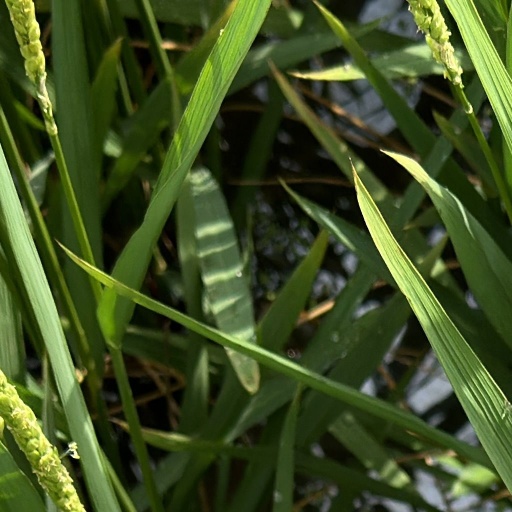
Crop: rice